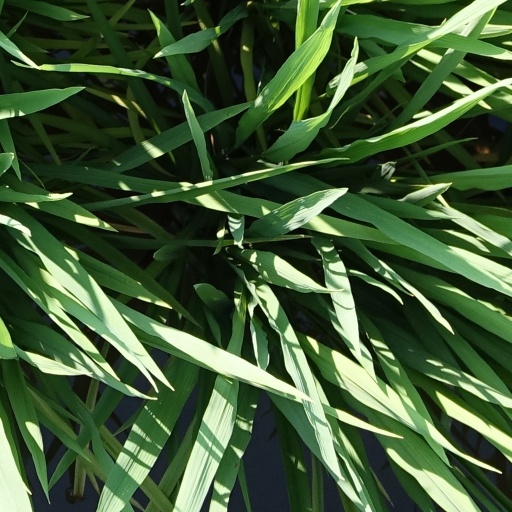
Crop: rice